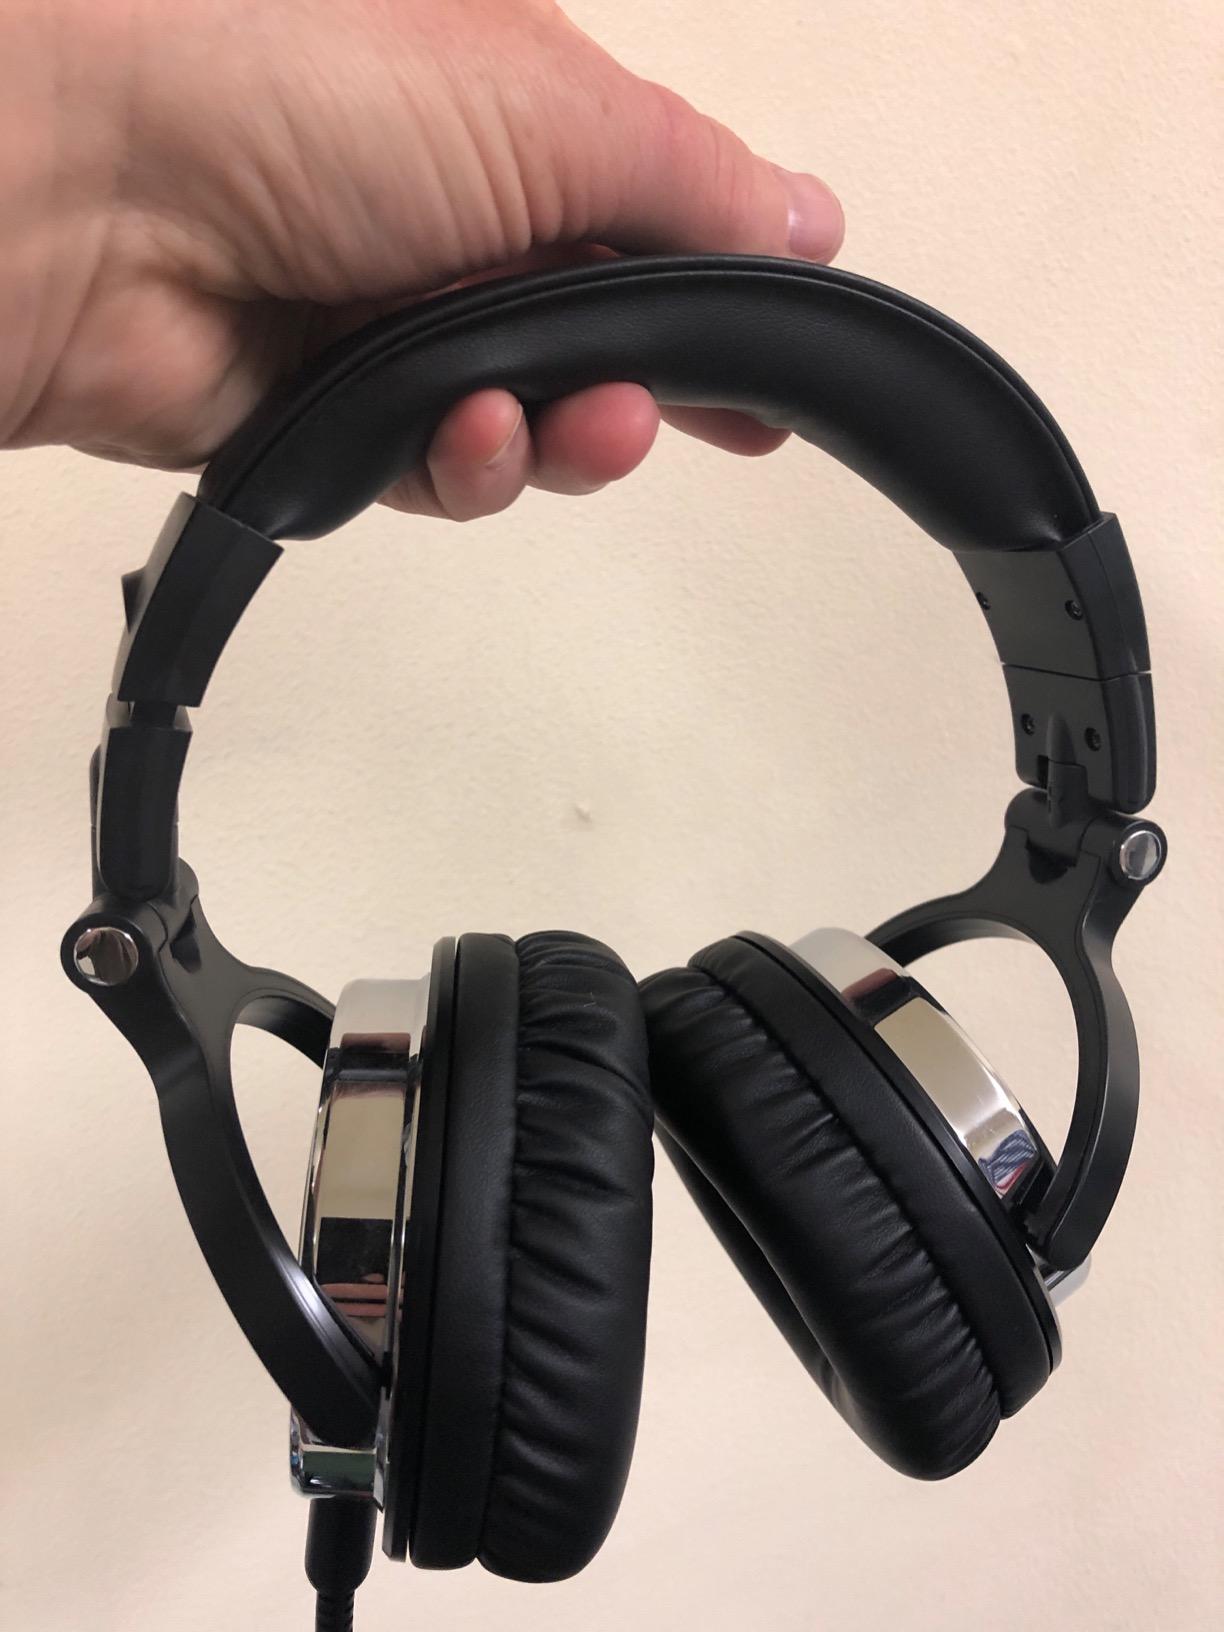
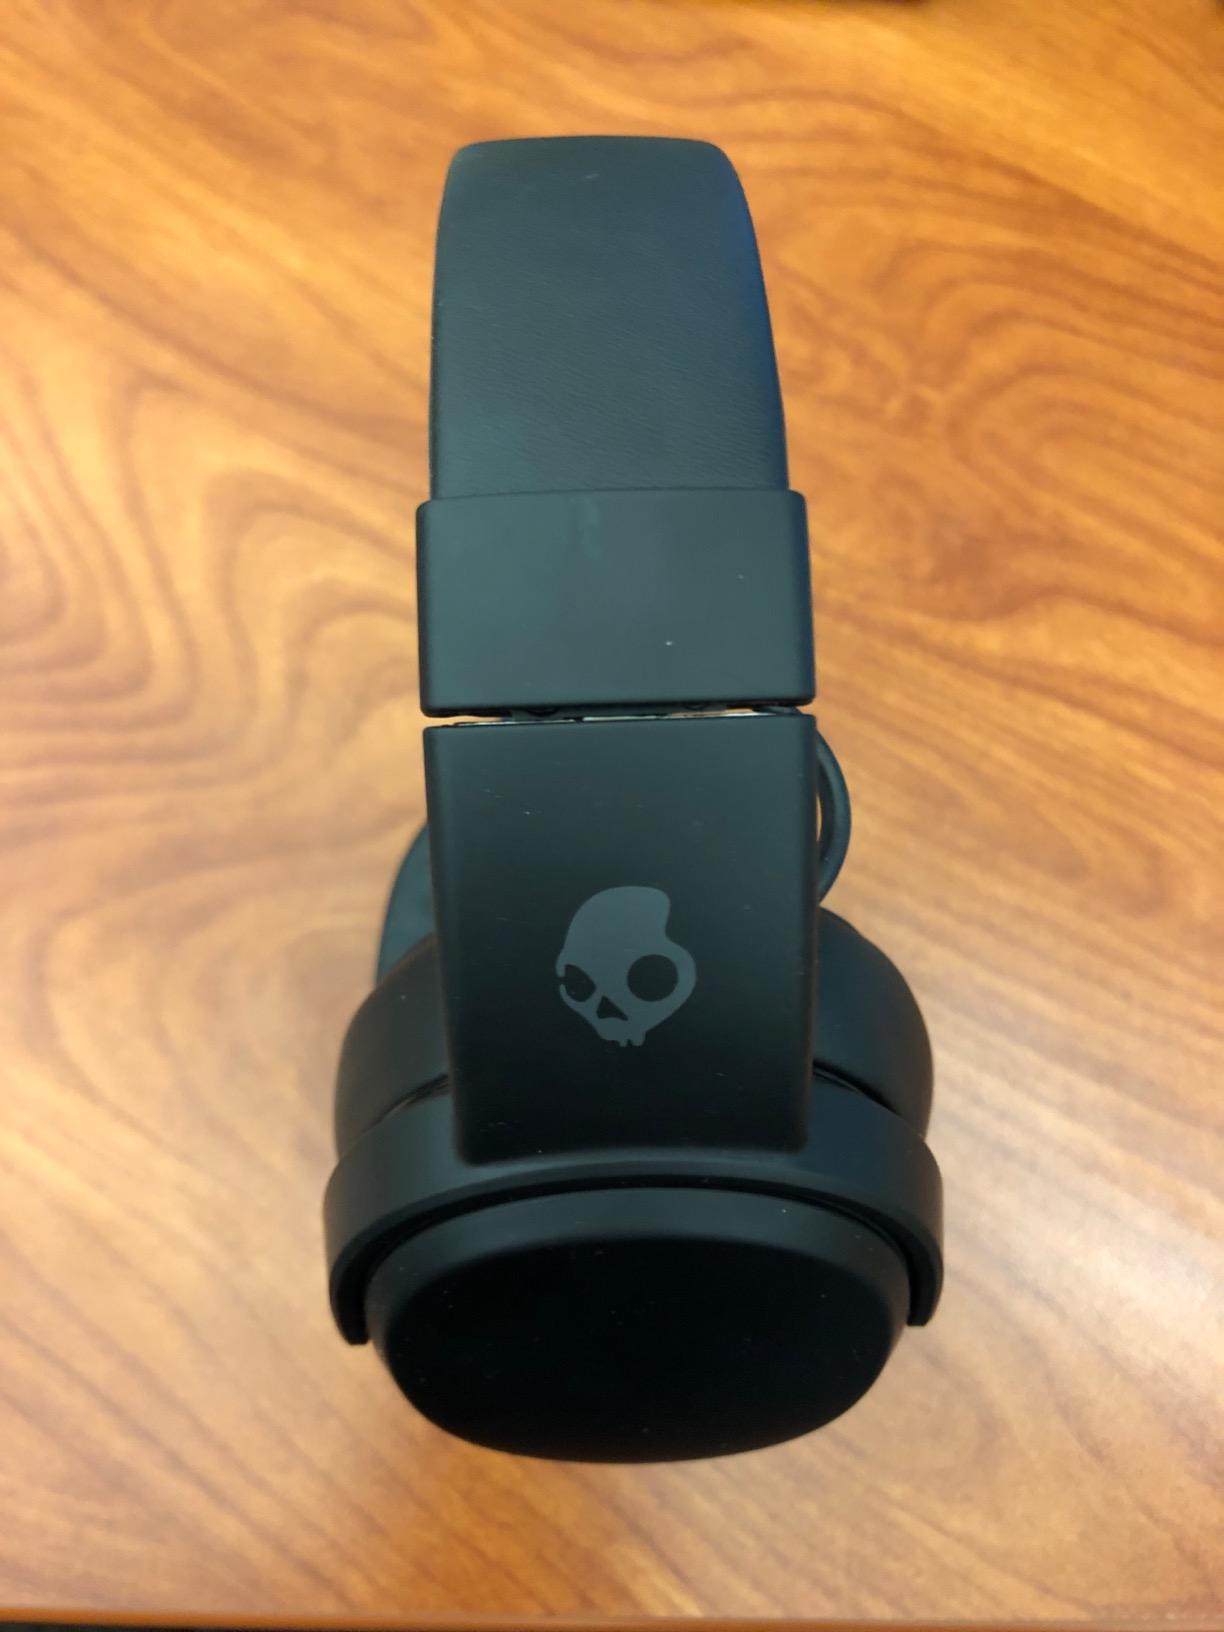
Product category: headphones
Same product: no